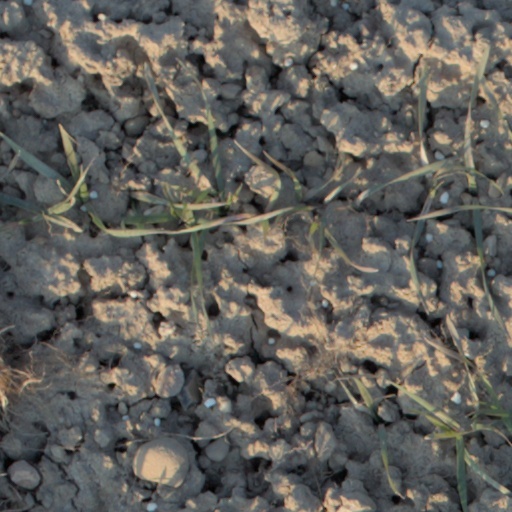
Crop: wheat